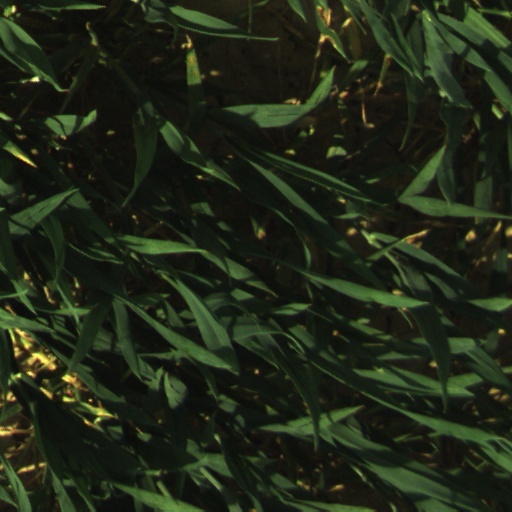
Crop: wheat